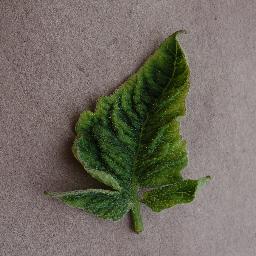
Label: Tomato___Tomato_Yellow_Leaf_Curl_Virus